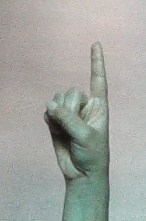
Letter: bb